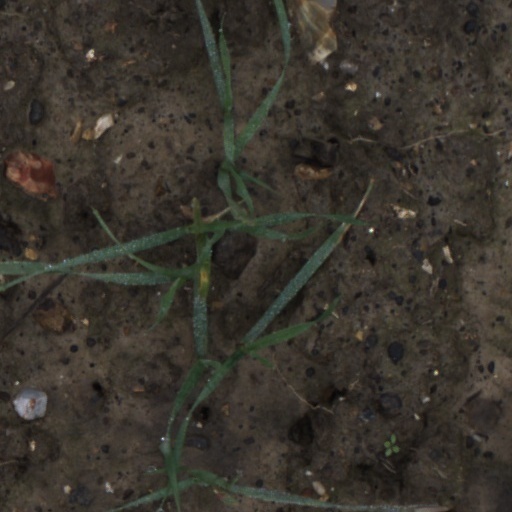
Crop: wheat